Forton Hall

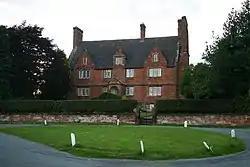
Forton Hall

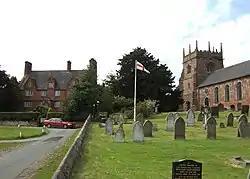
The Hall beside the All Saints church

Forton Hall is a 17th-century country house situated in the village of Forton, Staffordshire, close to the Shropshire border at Newport. It is a Grade II* listed building.